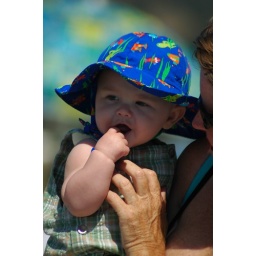
This little boy was with his grandma watching his big sister play in the water at the beach.